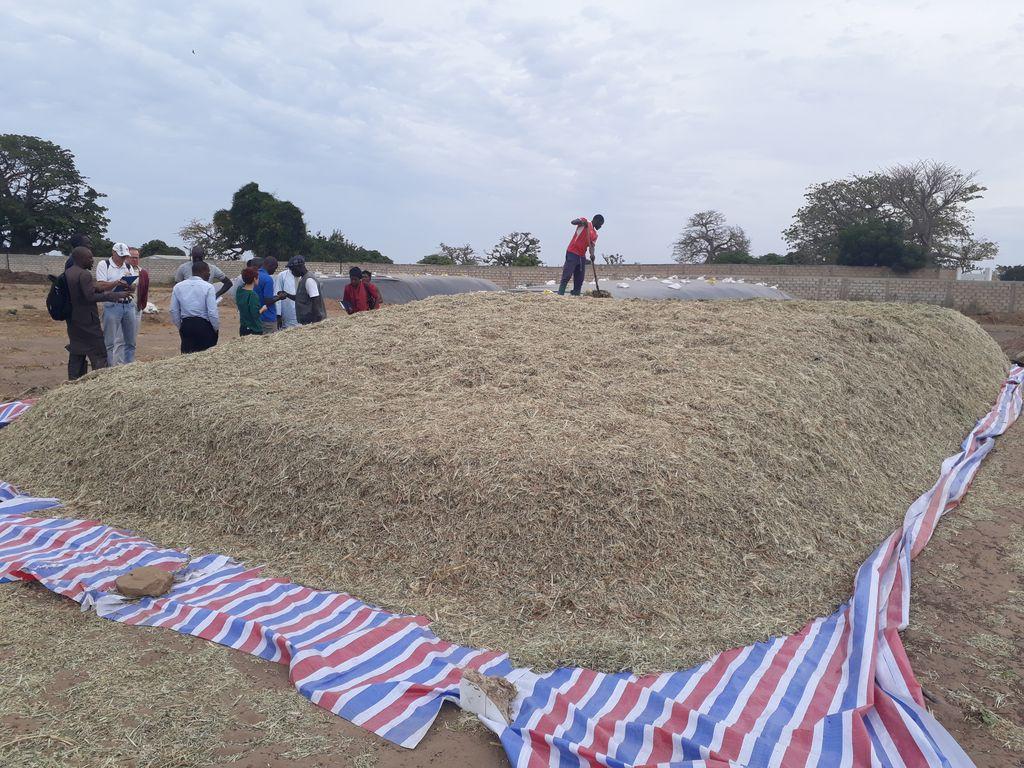

Picha hii yaonyesha mazao ya maharagwe ambayo yamevunwa kutoka shambani; mkulima mmoja anaendelea kuishughulikia, na kando yake kuna watu ambao wamesimama.